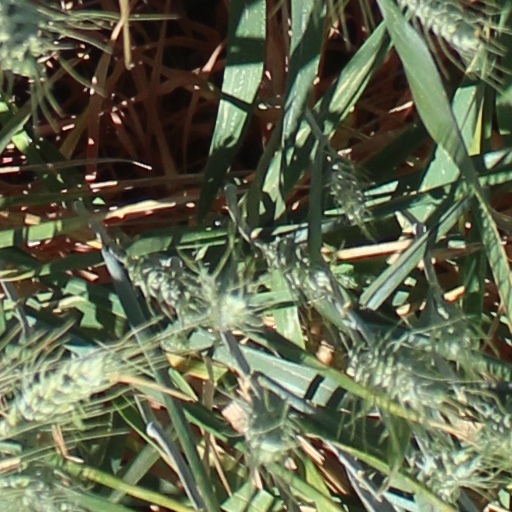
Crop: wheat